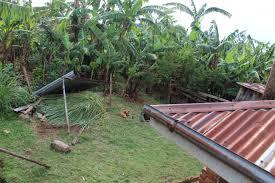
Jengo la nyuma ya nyumba yenye paa la bati kwenye kutu labada imekumbwa na uharibifu. Kuna miti mingi ya ndizi na mimea mingine ilio zunguka eneo hilo. Sehemu ya nyuma ya jengo hilo imeja mimea.